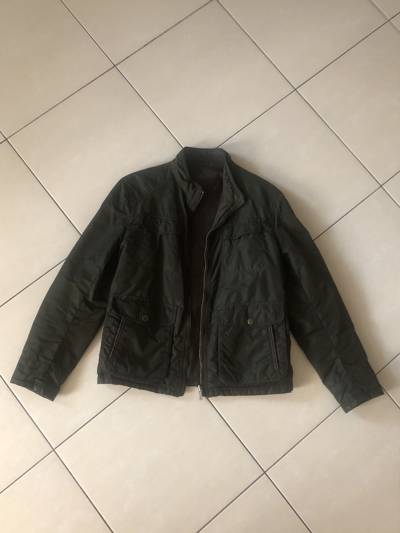
Waste category: clothes